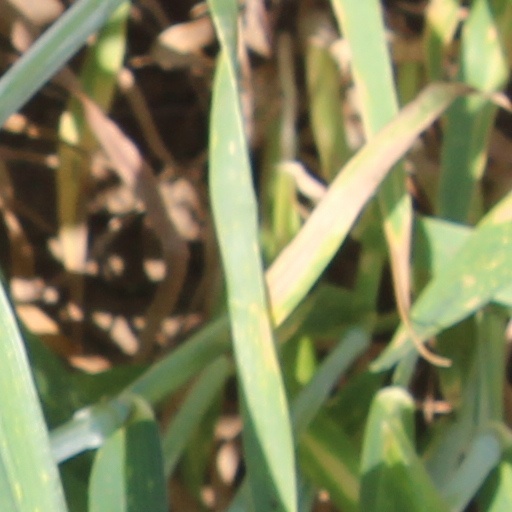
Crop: wheat